Ship gun fire-control system

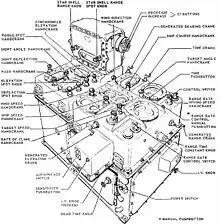
Mark 1A Computer

Stabilizing signals from the Stable Element kept the optical sight telescopes, rangefinder, and radar antenna free from the effects of deck tilt. The signal that kept the rangefinder's axis horizontal was called "crosslevel"; elevation stabilization was called simply "level". Although the stable element was below decks in Plot, next to the Mark 1/1A computer, its internal gimbals followed director motion in bearing and elevation so that it provided level and crosslevel data directly. To do so, accurately, when the fire control system was initially installed, a surveyor, working in several stages, transferred the position of the gun director into Plot so the stable element's own internal mechanism was properly aligned to the director.